Bel Olid

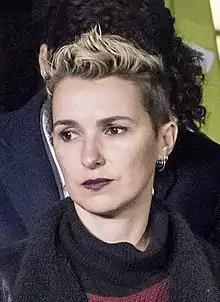

Bel Olid Báez (born 4 October 1977) is a Catalan writer, translator, and teacher of language, literature, translation, and creative writing. They have received several literary prizes, among them the 2010 . From 2015 to 2022, they were the president of the Associació d'Escriptors en Llengua Catalana. As of 2024, they are an Assistant Instructional Professor in Catalan and Spanish at the University of Chicago.